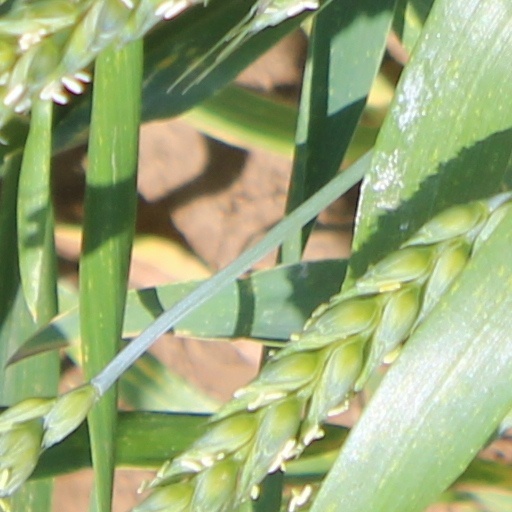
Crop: wheat